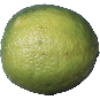
Label: Limes 1